Initiative for RECOM

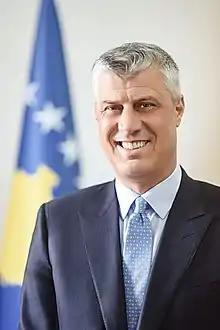
Prime Minister of Kosovo Hashim Thaçi in 2011 supported establishment the RECOM

Regional transitional justice forums in the post-Yugoslav countries deal with challenges, problems and aspects important for transitional justice in the post-conflict societies of the Western Balkans. Several hundred activists from the region attend each forum. As part of the forum, the Assembly of the RECOM Reconciliation Network also meets regularly.